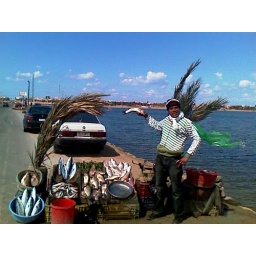
This lake is one of the lakes along the Int.highway in the north of Egypt, south of North coast &amp;amp; Alex.